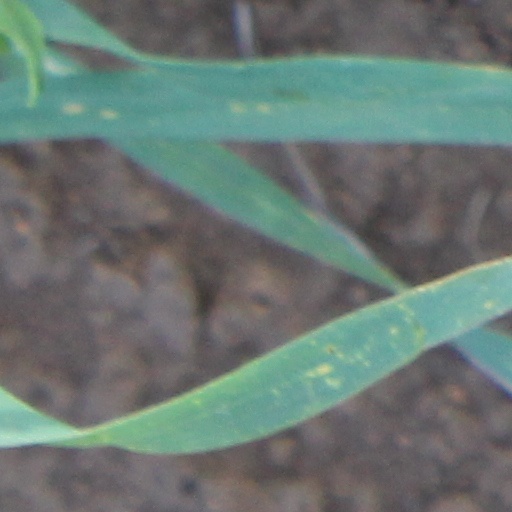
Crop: wheat